Kyle Allen (American football)

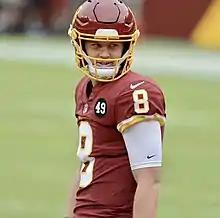
Allen in 2020

On March 24, 2020, Allen was traded to the Washington Football Team for a fifth-round pick in the 2020 NFL draft. The trade reunited him with former Panthers head coach Ron Rivera, who became Washington's new head coach that season.